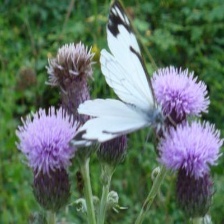
Species: PINE WHITE
Butterfly family (ImageNet category): cabbage_butterfly